Hey Good Looking!

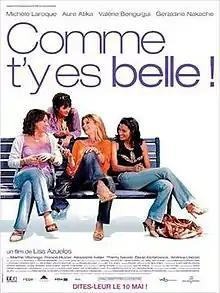
Film poster

Hey Good Looking! (original title: Comme t'y es belle !) is a 2006 French comedy film directed by Lisa Azuelos.